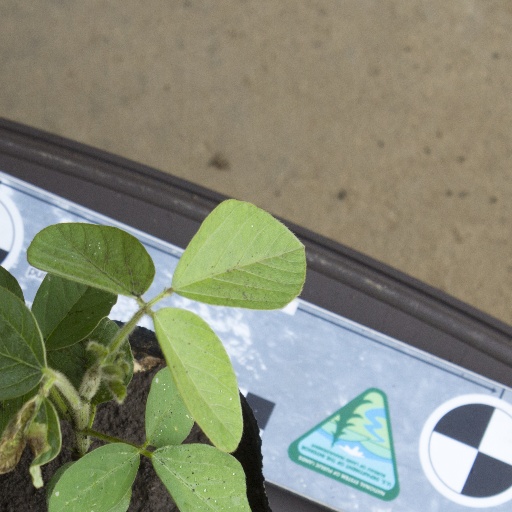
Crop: soybean